Shortt–Synchronome clock

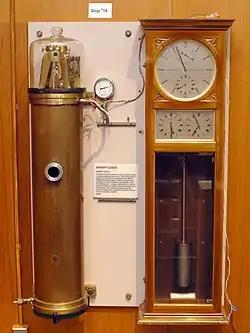
Shortt clock in US National Institute of Standards and Technology museum, Gaithersburg, Maryland. This clock was purchased in 1929 and used in physicist Paul R. Heyl's measurement of the gravitational constant. On the left is the primary pendulum in its vacuum tank.

The Shortt–Synchronome free pendulum clock is a complex precision electromechanical pendulum clock invented in 1921 by British railway engineer William Hamilton Shortt in collaboration with horologist Frank Hope-Jones, and manufactured by the Synchronome Company, Ltd., of London. They were the most accurate pendulum clocks ever commercially produced, and became the highest standard for timekeeping between the 1920s and the 1940s, after which mechanical clocks were superseded by quartz time standards. They were used worldwide in astronomical observatories, naval observatories, in scientific research, and as a primary standard for national time dissemination services. The Shortt was the first clock to be a more accurate timekeeper than the Earth itself; it was used in 1926 to detect tiny seasonal changes in the Earth's rotation rate. Shortt clocks achieved accuracy of around a second per year, although a recent measurement indicated they were even more accurate. About 100 were produced between 1922 and 1956.